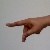
The image shows a hand gesture representing the letter 'P' in Indian Sign Language.